Herrenwieser Schwallung

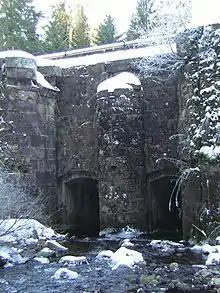
Upstream view of the gates

The logs for timber rafting were hauled down tracks ("Lotwegen") from the mountains to the rafting pond ("Floßstube") on the valley side of the splash dam by horses and stored there. By suddenly opening the two lock gates, the logs floated into the Murg valley. Rafters ("Floßknechte") freed any jammed logs using raft poles ("Floßstangen"). This work on the raft was dangerous and drew onlookers from the surrounding area, for example from the nearby town of Baden-Baden.